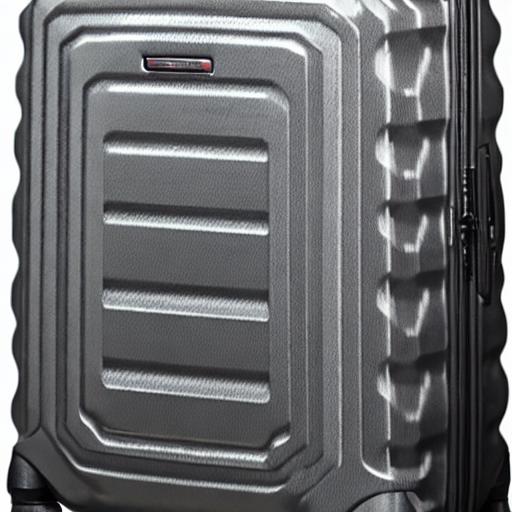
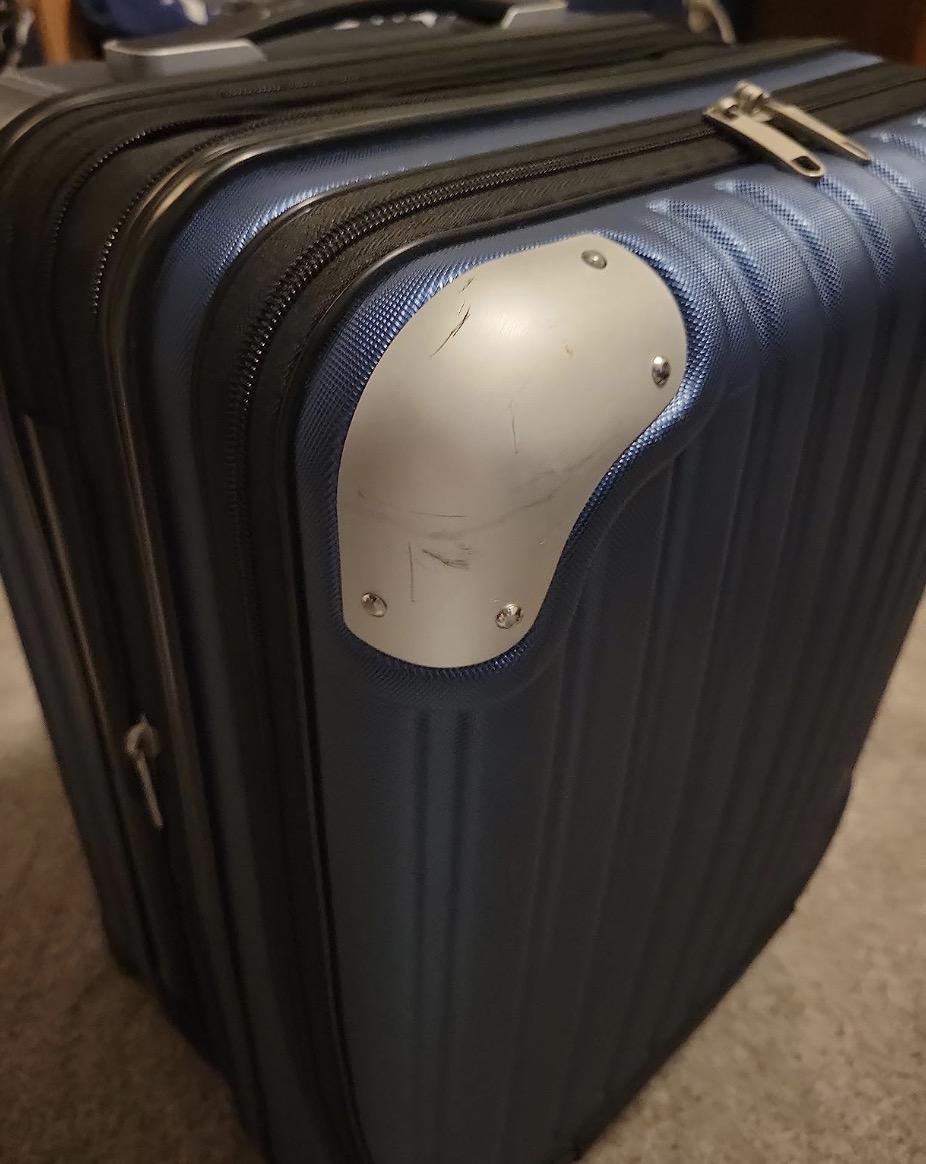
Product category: items_tea
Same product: no